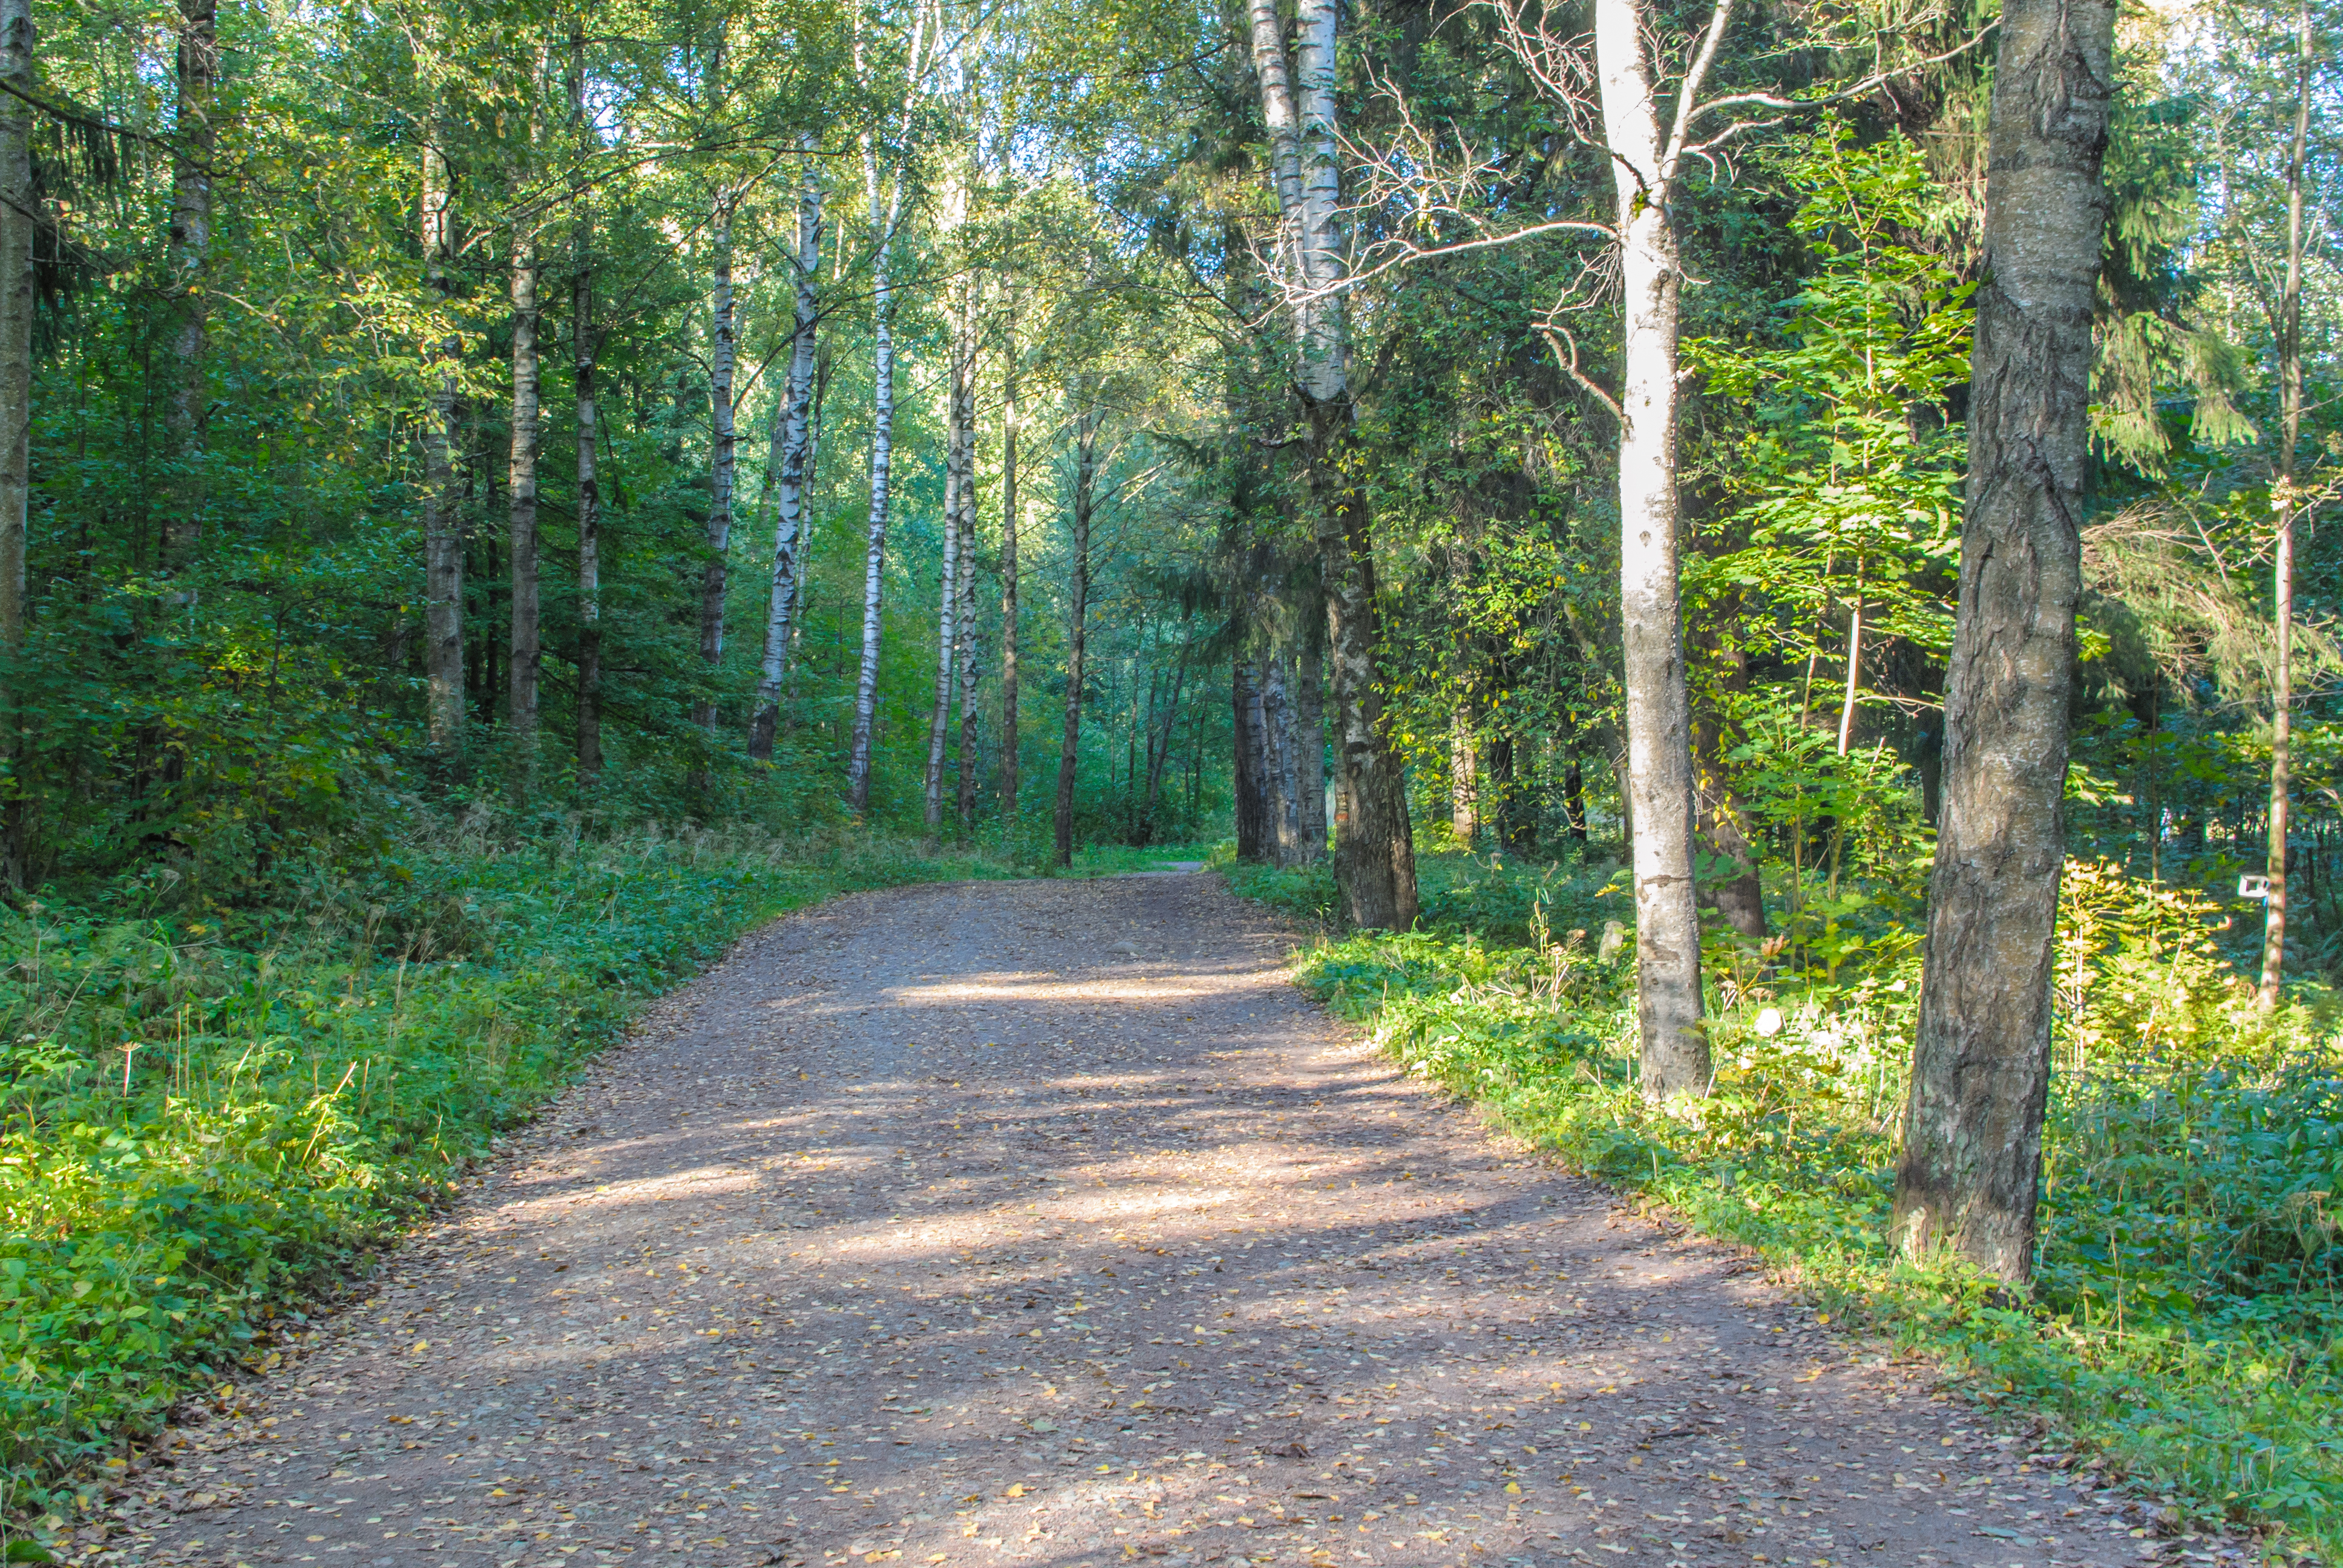
image, tree, forest, nature, natural environment, natural landscape, trail, nature reserve, woodland, road, Northern hardwood forest, biome, thoroughfare, path, dirt road, temperate broadleaf and mixed forest, woody plant, old growth forest, state park, wilderness, plant, grove, infrastructure, leaf, tropical and subtropical coniferous forests, temperate coniferous forest, spruce fir forest, spring, sunlight, grass, national park, wood, valdivian temperate rain forest, jungle, landscape, wildlife, nonbuilding structure, road surface, lane